13th (Lancashire) Parachute Battalion

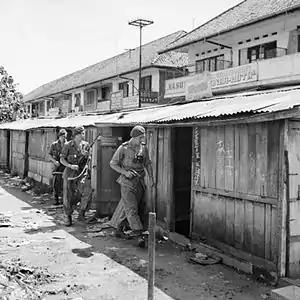
Paratroopers on patrol in Batavia

When the war in Europe ended, it was intended to send the 6th Airborne Division to the Far East to take part in operations against the Japanese Empire alongside the 44th Indian Airborne Division. However, only the advance party of the 5th Parachute Brigade had reached India by the time that the war ended and, as a result, the battalion took no active part in the fighting against the Japanese. Nevertheless, the brigade landed from the sea in northern Malaya and then moved to Singapore to re-establish British control.